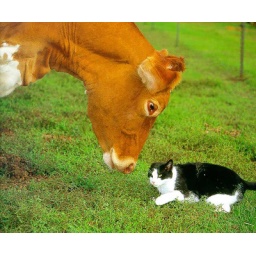
cat below cow